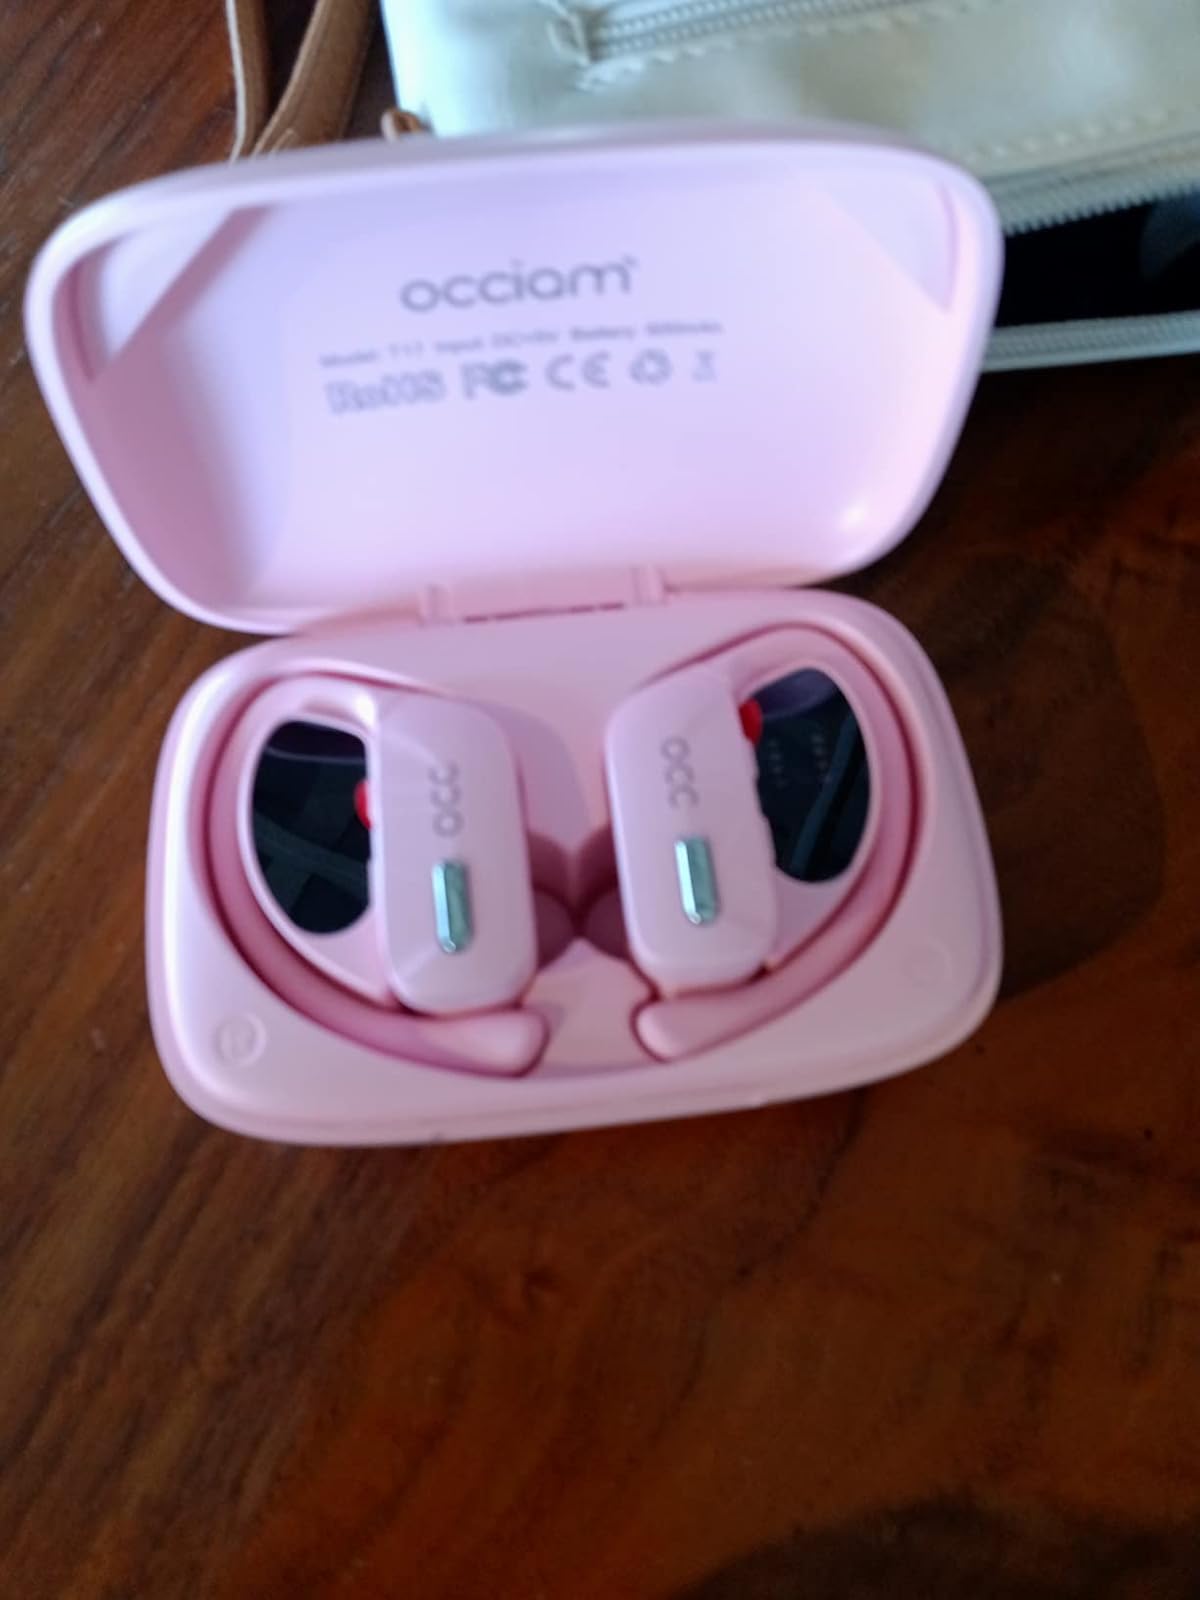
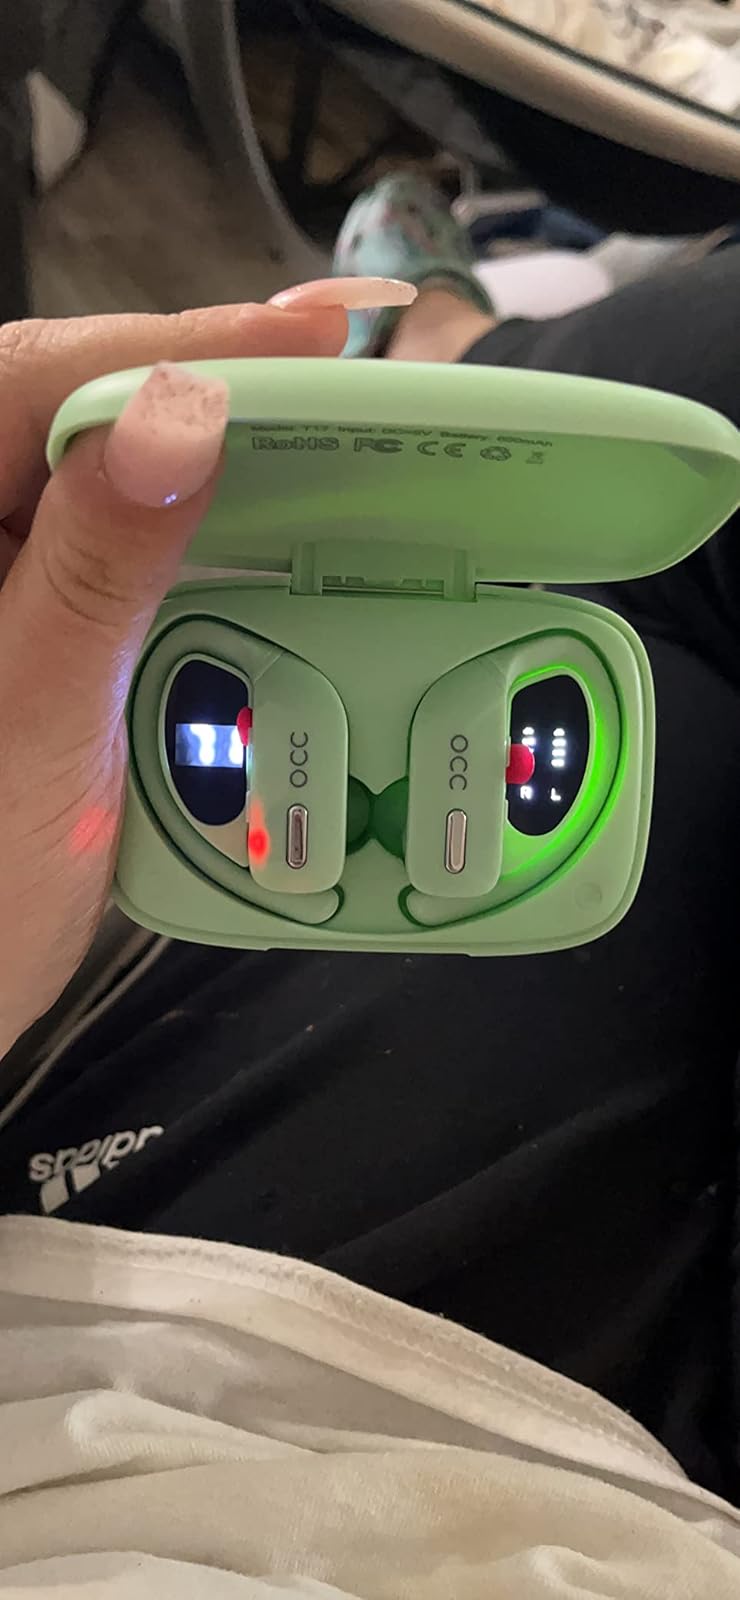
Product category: earbuds
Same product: no